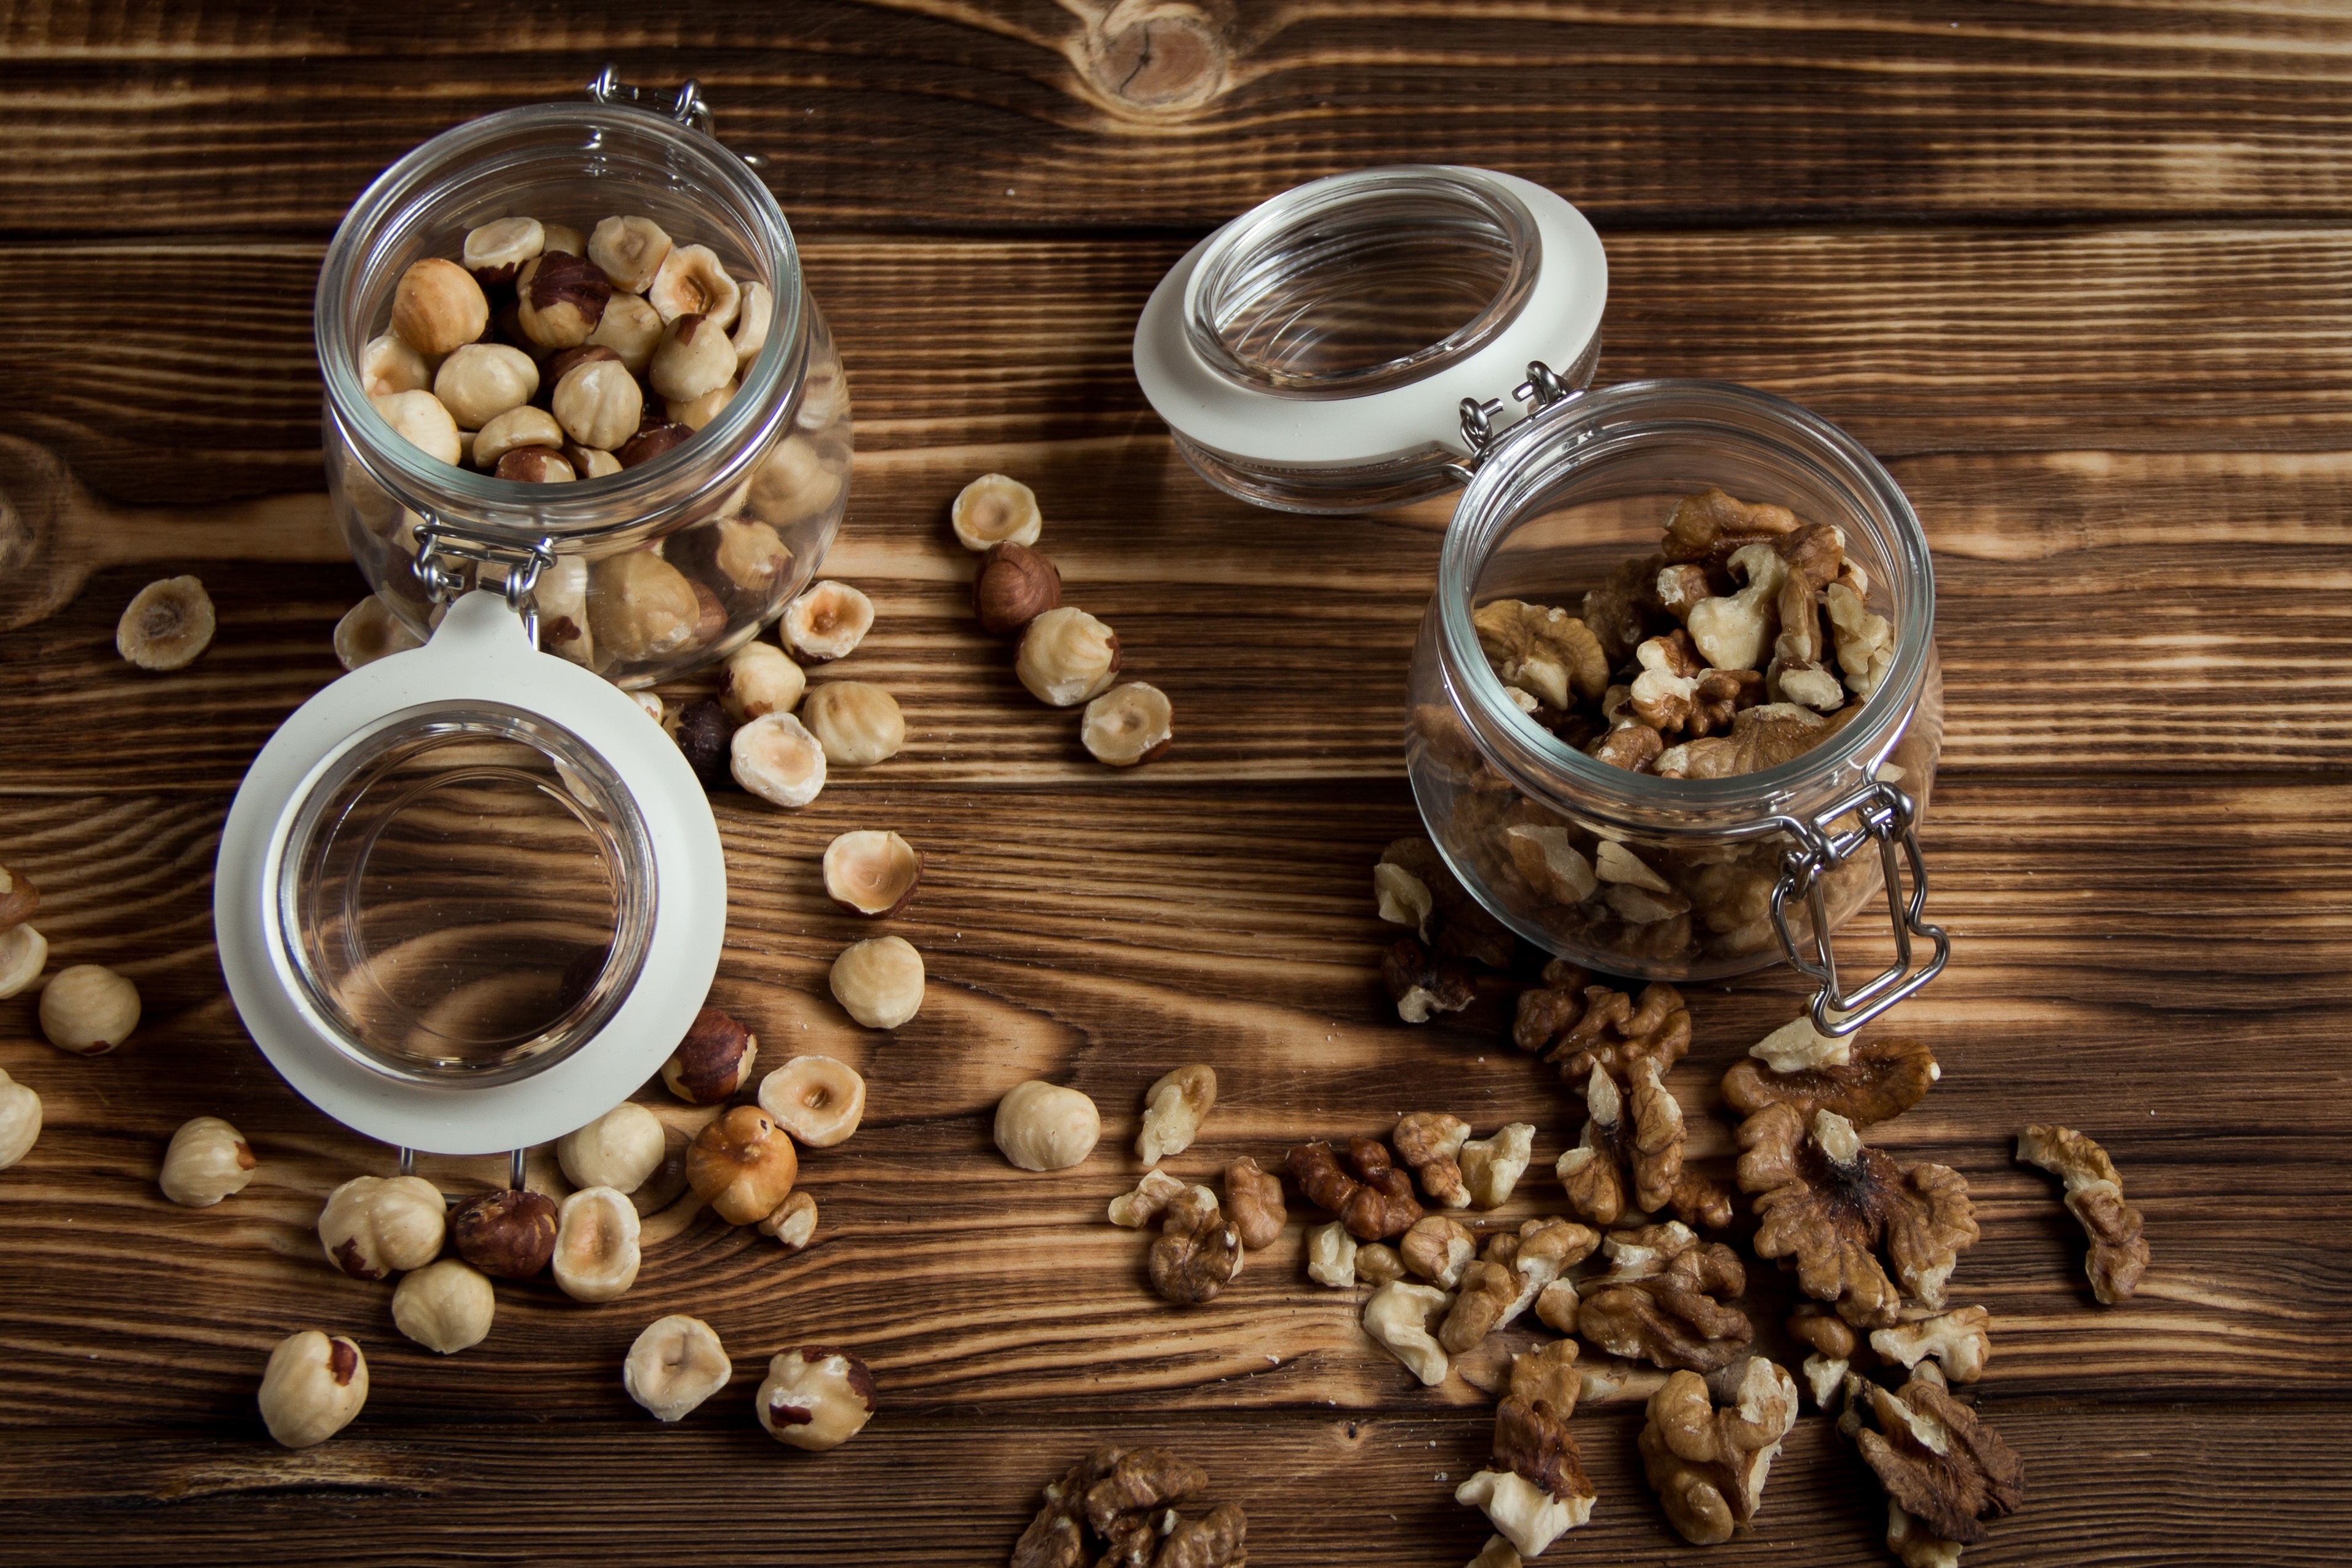
food, superfood, ingredient, nut, cuisine, plant, nuts seeds, walnut, produce, dish